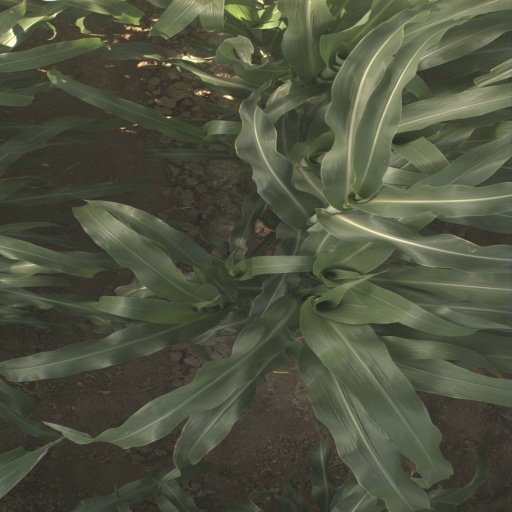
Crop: sorghum